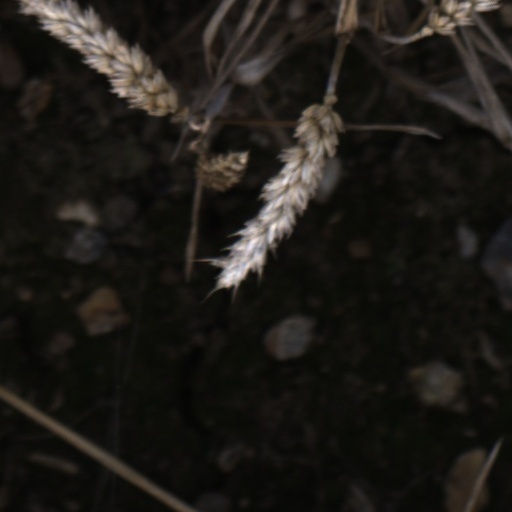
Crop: wheat